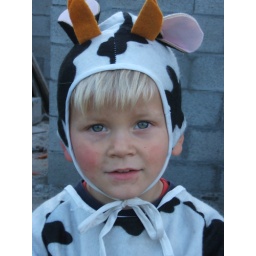
bertie boy in a cow costume